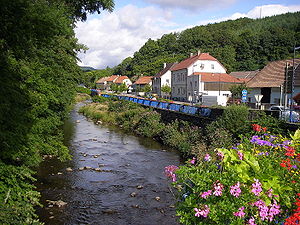
Doller
Doller in Lauw
Doller er en 46,5 km lang flod i departementet Haut-Rhin i Alsace i det nordøstlige Frankrig. Den er biflod til Ill, der igen er en biflod til Rhinen.